WF trac

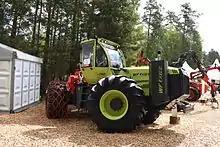
WF trac 2460

The WF trac is now produced both in a 4x4 and a 6x6 version. Its maximum road speed is in the 4x4 and in the 6x6 variant.